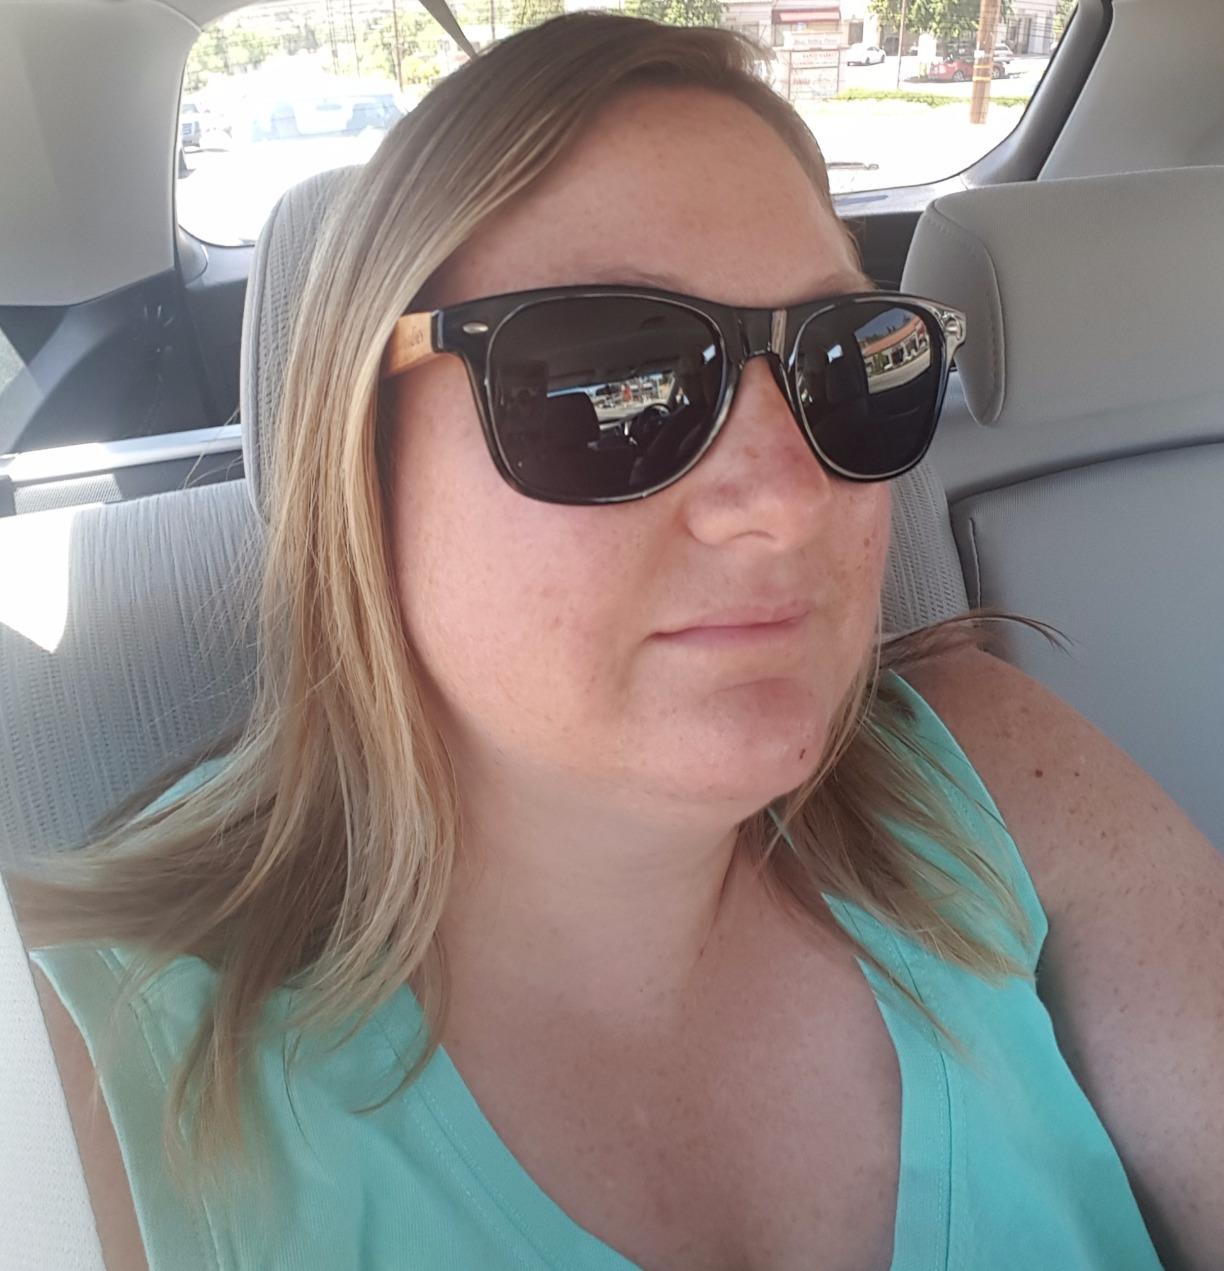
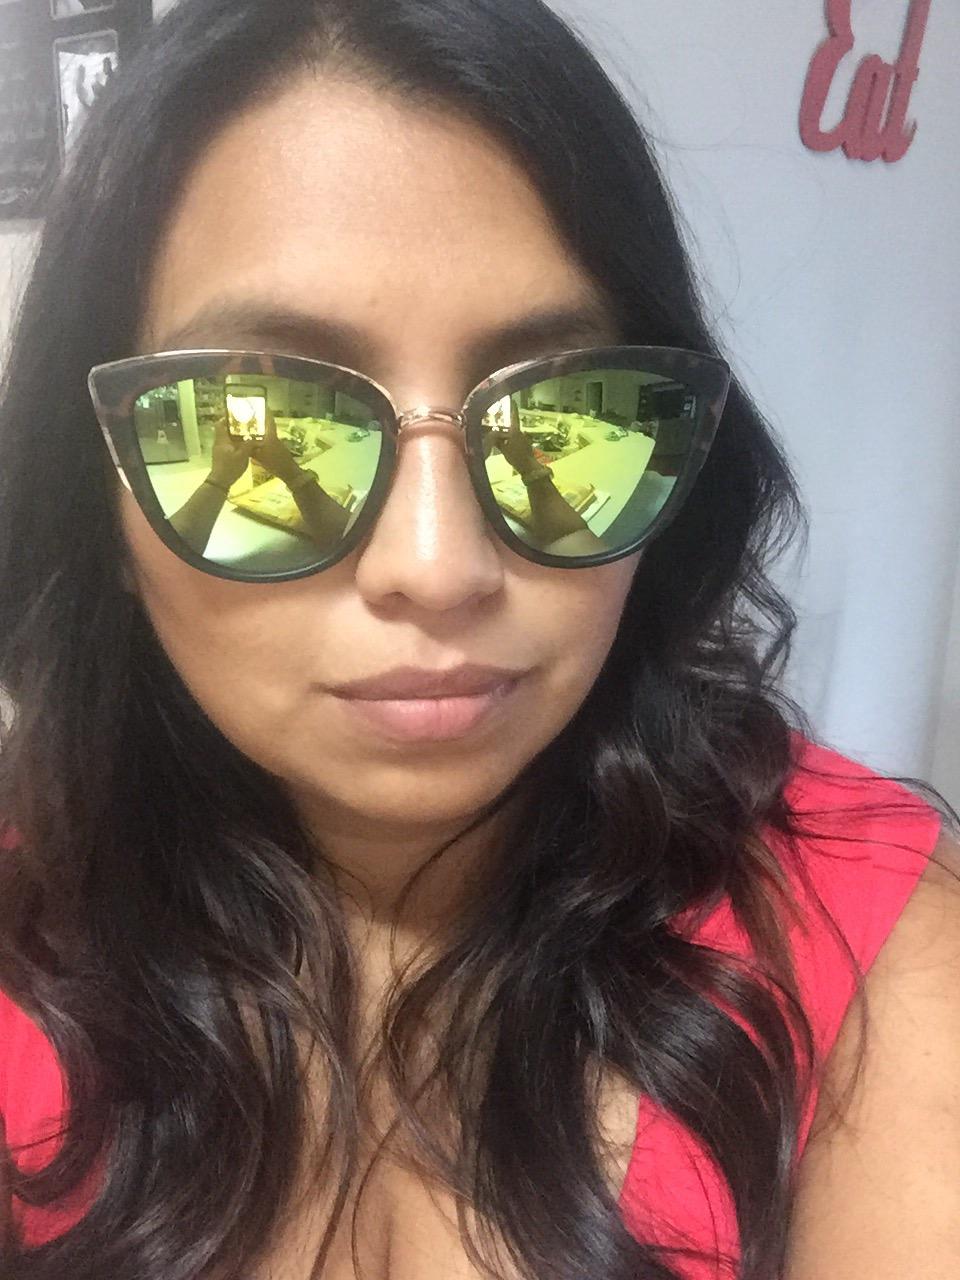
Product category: accessories_sunglasses
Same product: no